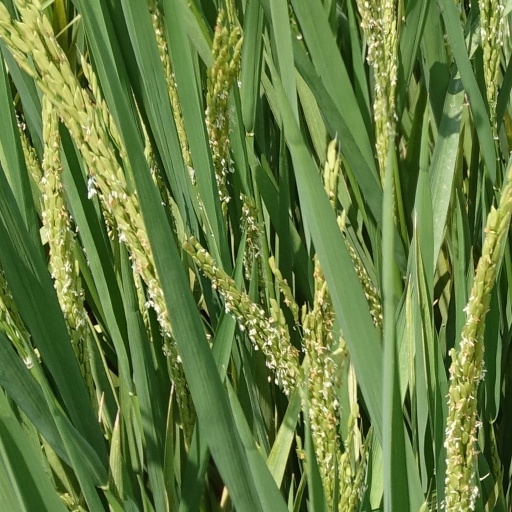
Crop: rice